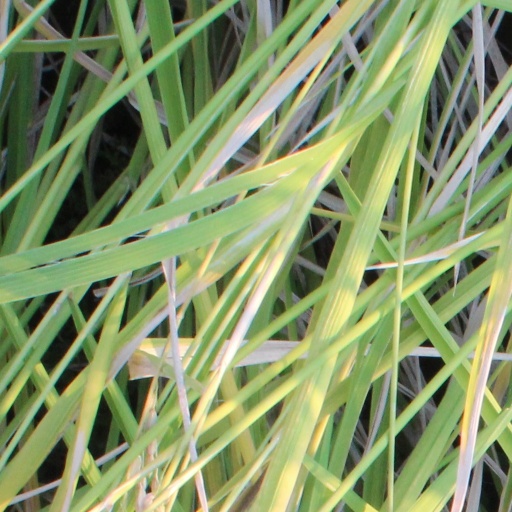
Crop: rice